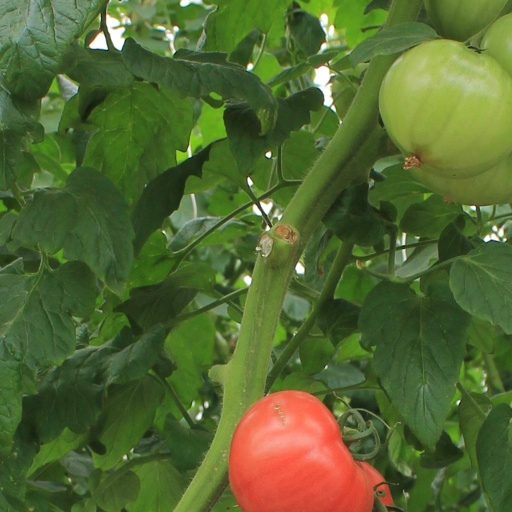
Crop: tomato